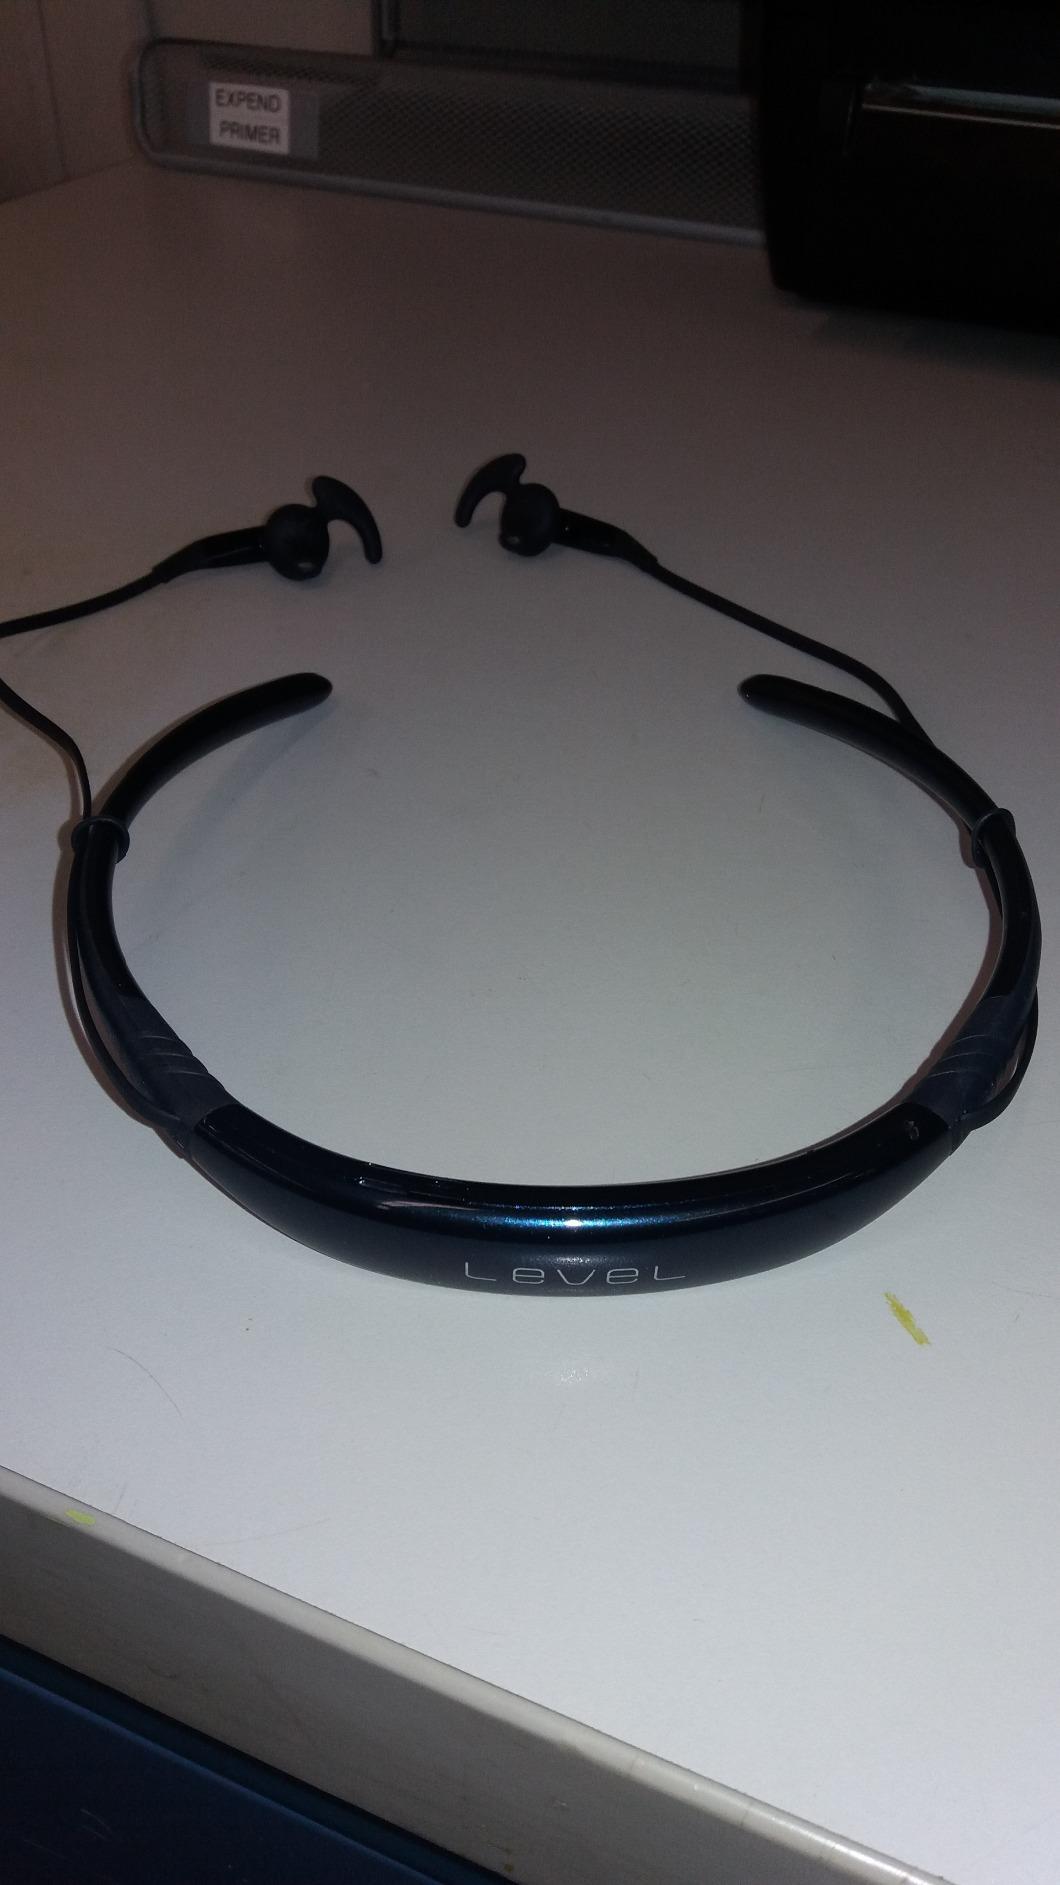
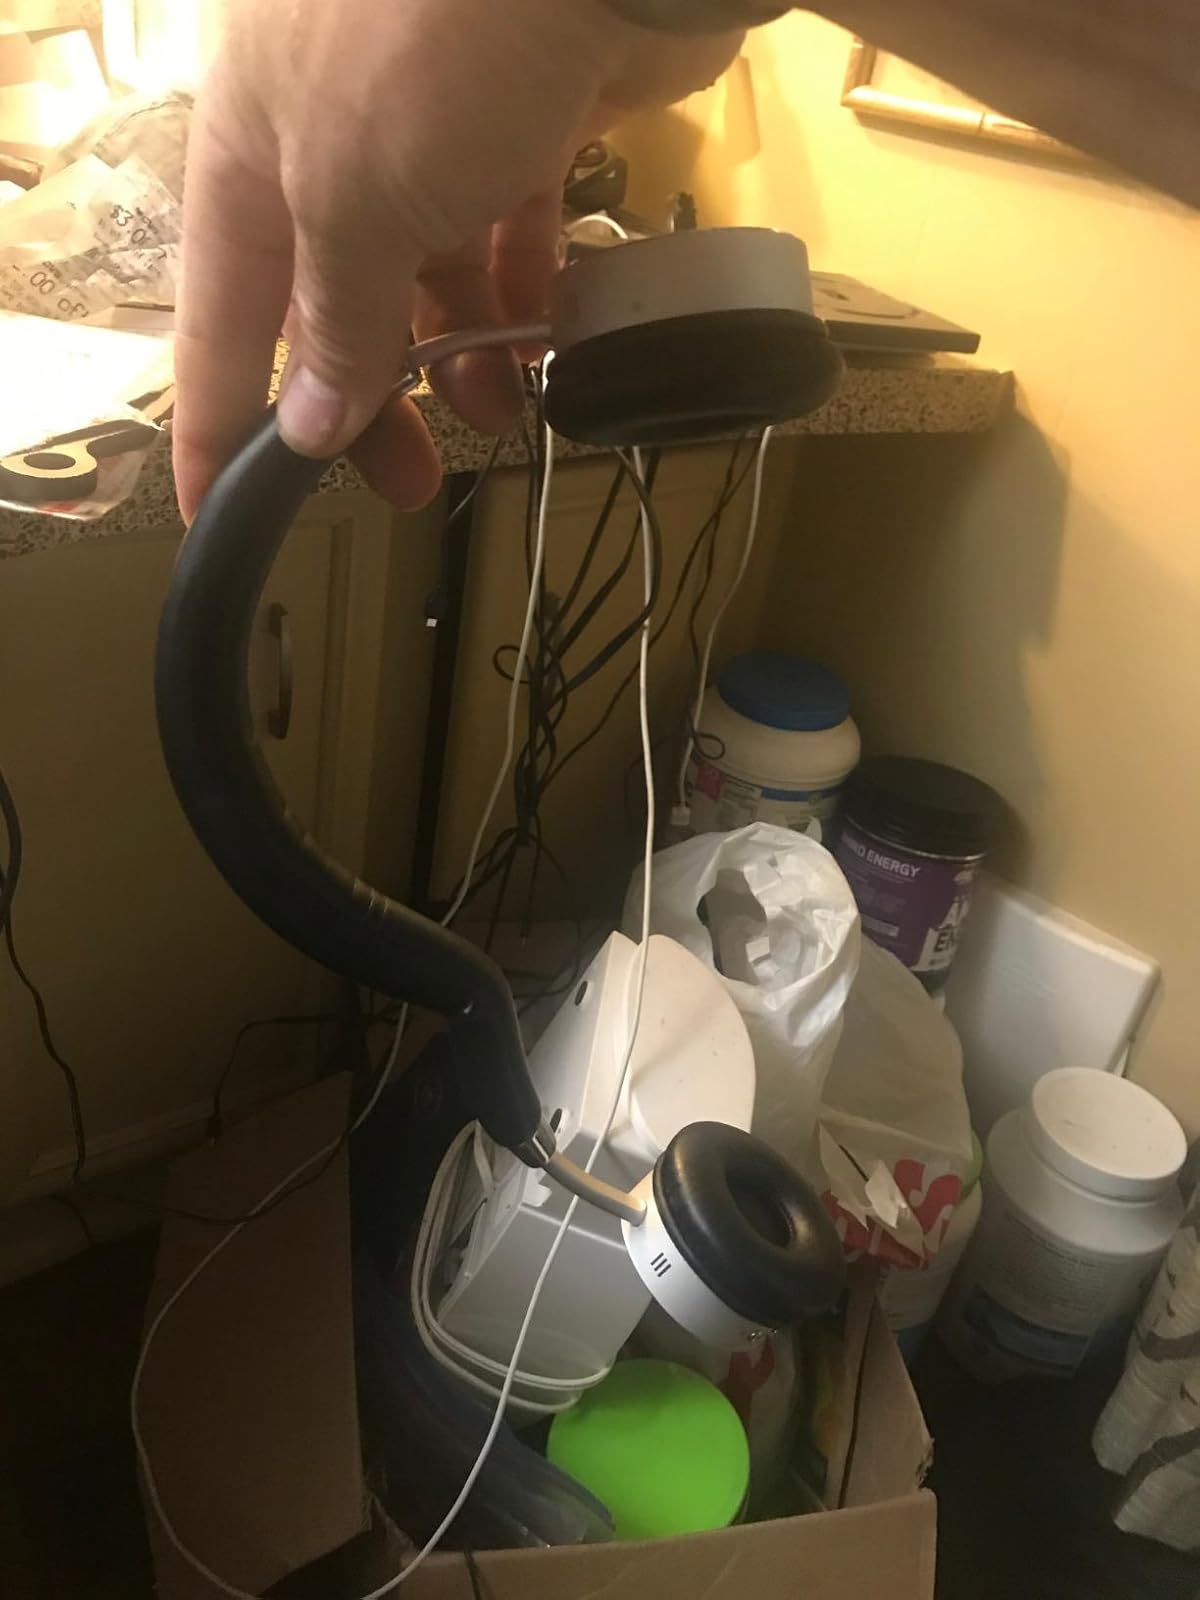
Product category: headphones
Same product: no